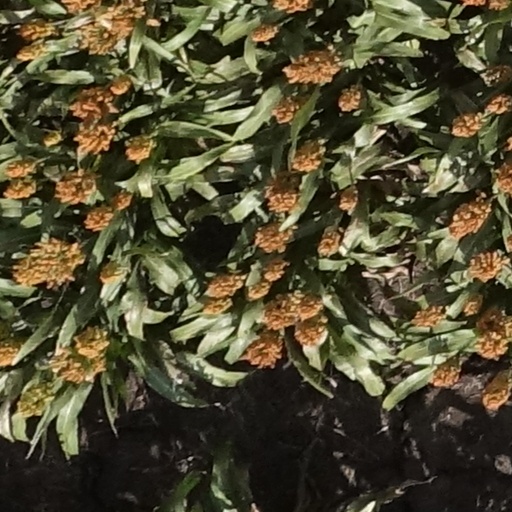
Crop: sorghum